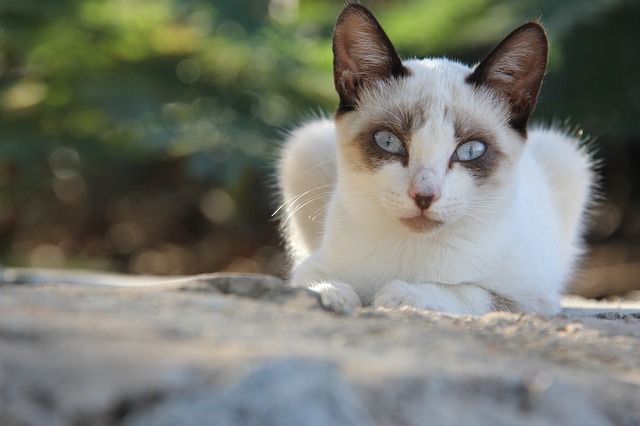
Label: gatto